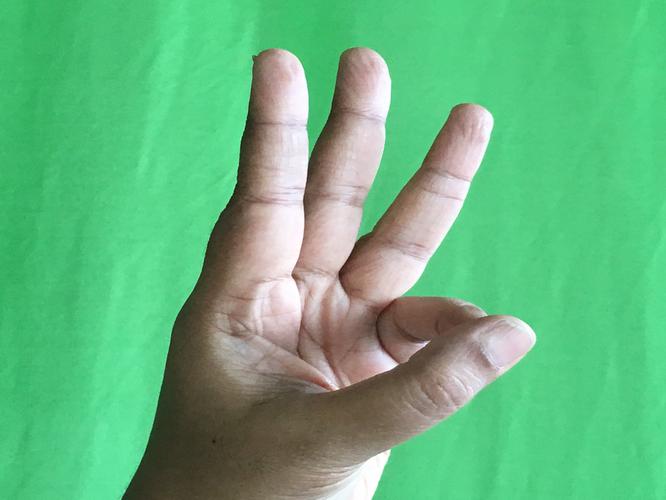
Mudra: Trishulam
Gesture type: single_hand